Ernst Heinrich Roth

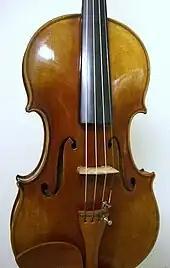
An E. H. Roth violin, Guarneri copy, Markneukirchen 1930

It was a policy of the Roth workshop in the days of Ernst Heinrich I to manufacture different grades of instruments for different budgets. For this reason, but also due to the size of the workshop's production and the many decades of its operation, the quality of Roth violins varies greatly, ranging from poor to outstanding. Therefore, expertise in the field is essential in order to identify the highest grade Roth instruments.